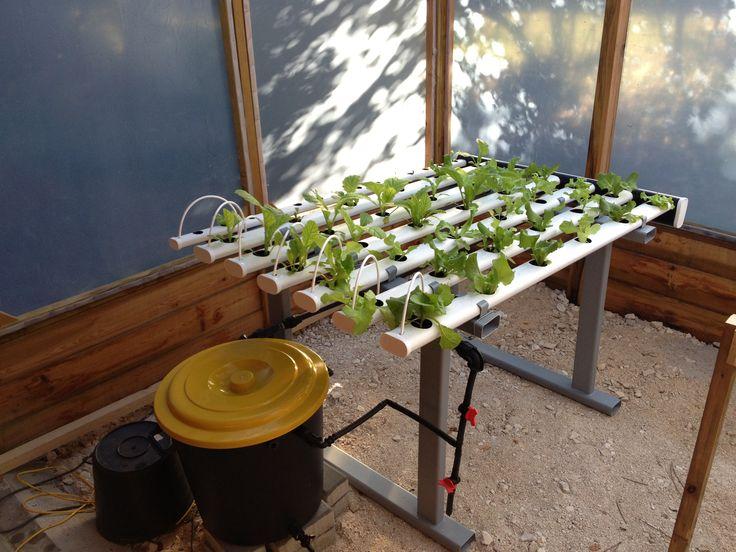
Haidroponi hii ni teknolojia ya kisasa ya kukuza miche ya miti bila kutegemea udongo, sayansi hii inahusasha uchanganyaji wa virutubisho pamoja na maji vinavyo pitishwa kupitia mabomba maalumu yanayo tumia teknolojia ya "PVC" katika miche ya miti iliyopangwa kwenye mabomba maalumu yanayo isaidia kukua.